Southern California

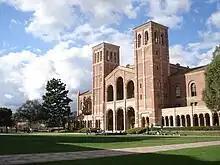
University of California, Los Angeles

Southern California is home to many major business districts. Central business districts (CBD) include Downtown Los Angeles, Downtown Riverside, Downtown San Bernardino, downtown San Diego, and the South Coast Metro. Within the Los Angeles Area are the major business districts of Downtown Pasadena, Downtown Burbank, Downtown Santa Monica, Downtown Glendale and Downtown Long Beach. Los Angeles proper has many business districts, such as Downtown LA and those lining Wilshire Boulevard, including Mid-Wilshire, the Miracle Mile, Downtown Beverly Hills, and Westwood; others include Century City and Warner Center in the San Fernando Valley. The area of Santa Monica and Venice (and perhaps some of Culver City) is informally referred to as "Silicon Beach" because of the concentration of financial and marketing technology-centric firms located in the region.